Jabaja

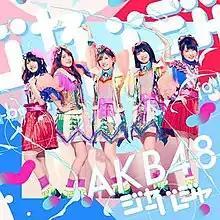
CD+DVD Type-A (Limited Edition) cover

is the 51st single by Japanese idol girl group AKB48. It was released in Japan by King Records on March 14, 2018. The single features Nana Okada as the center performer.